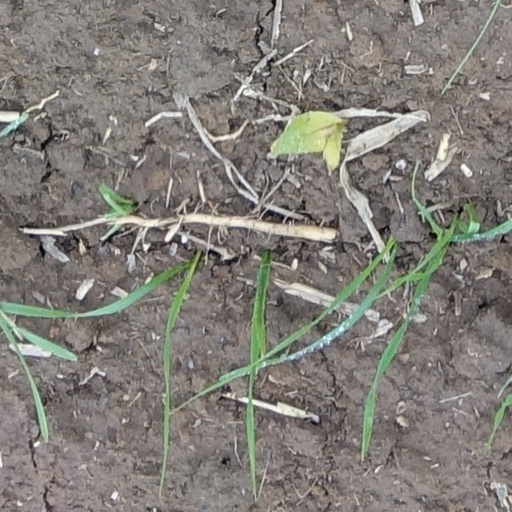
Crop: wheat